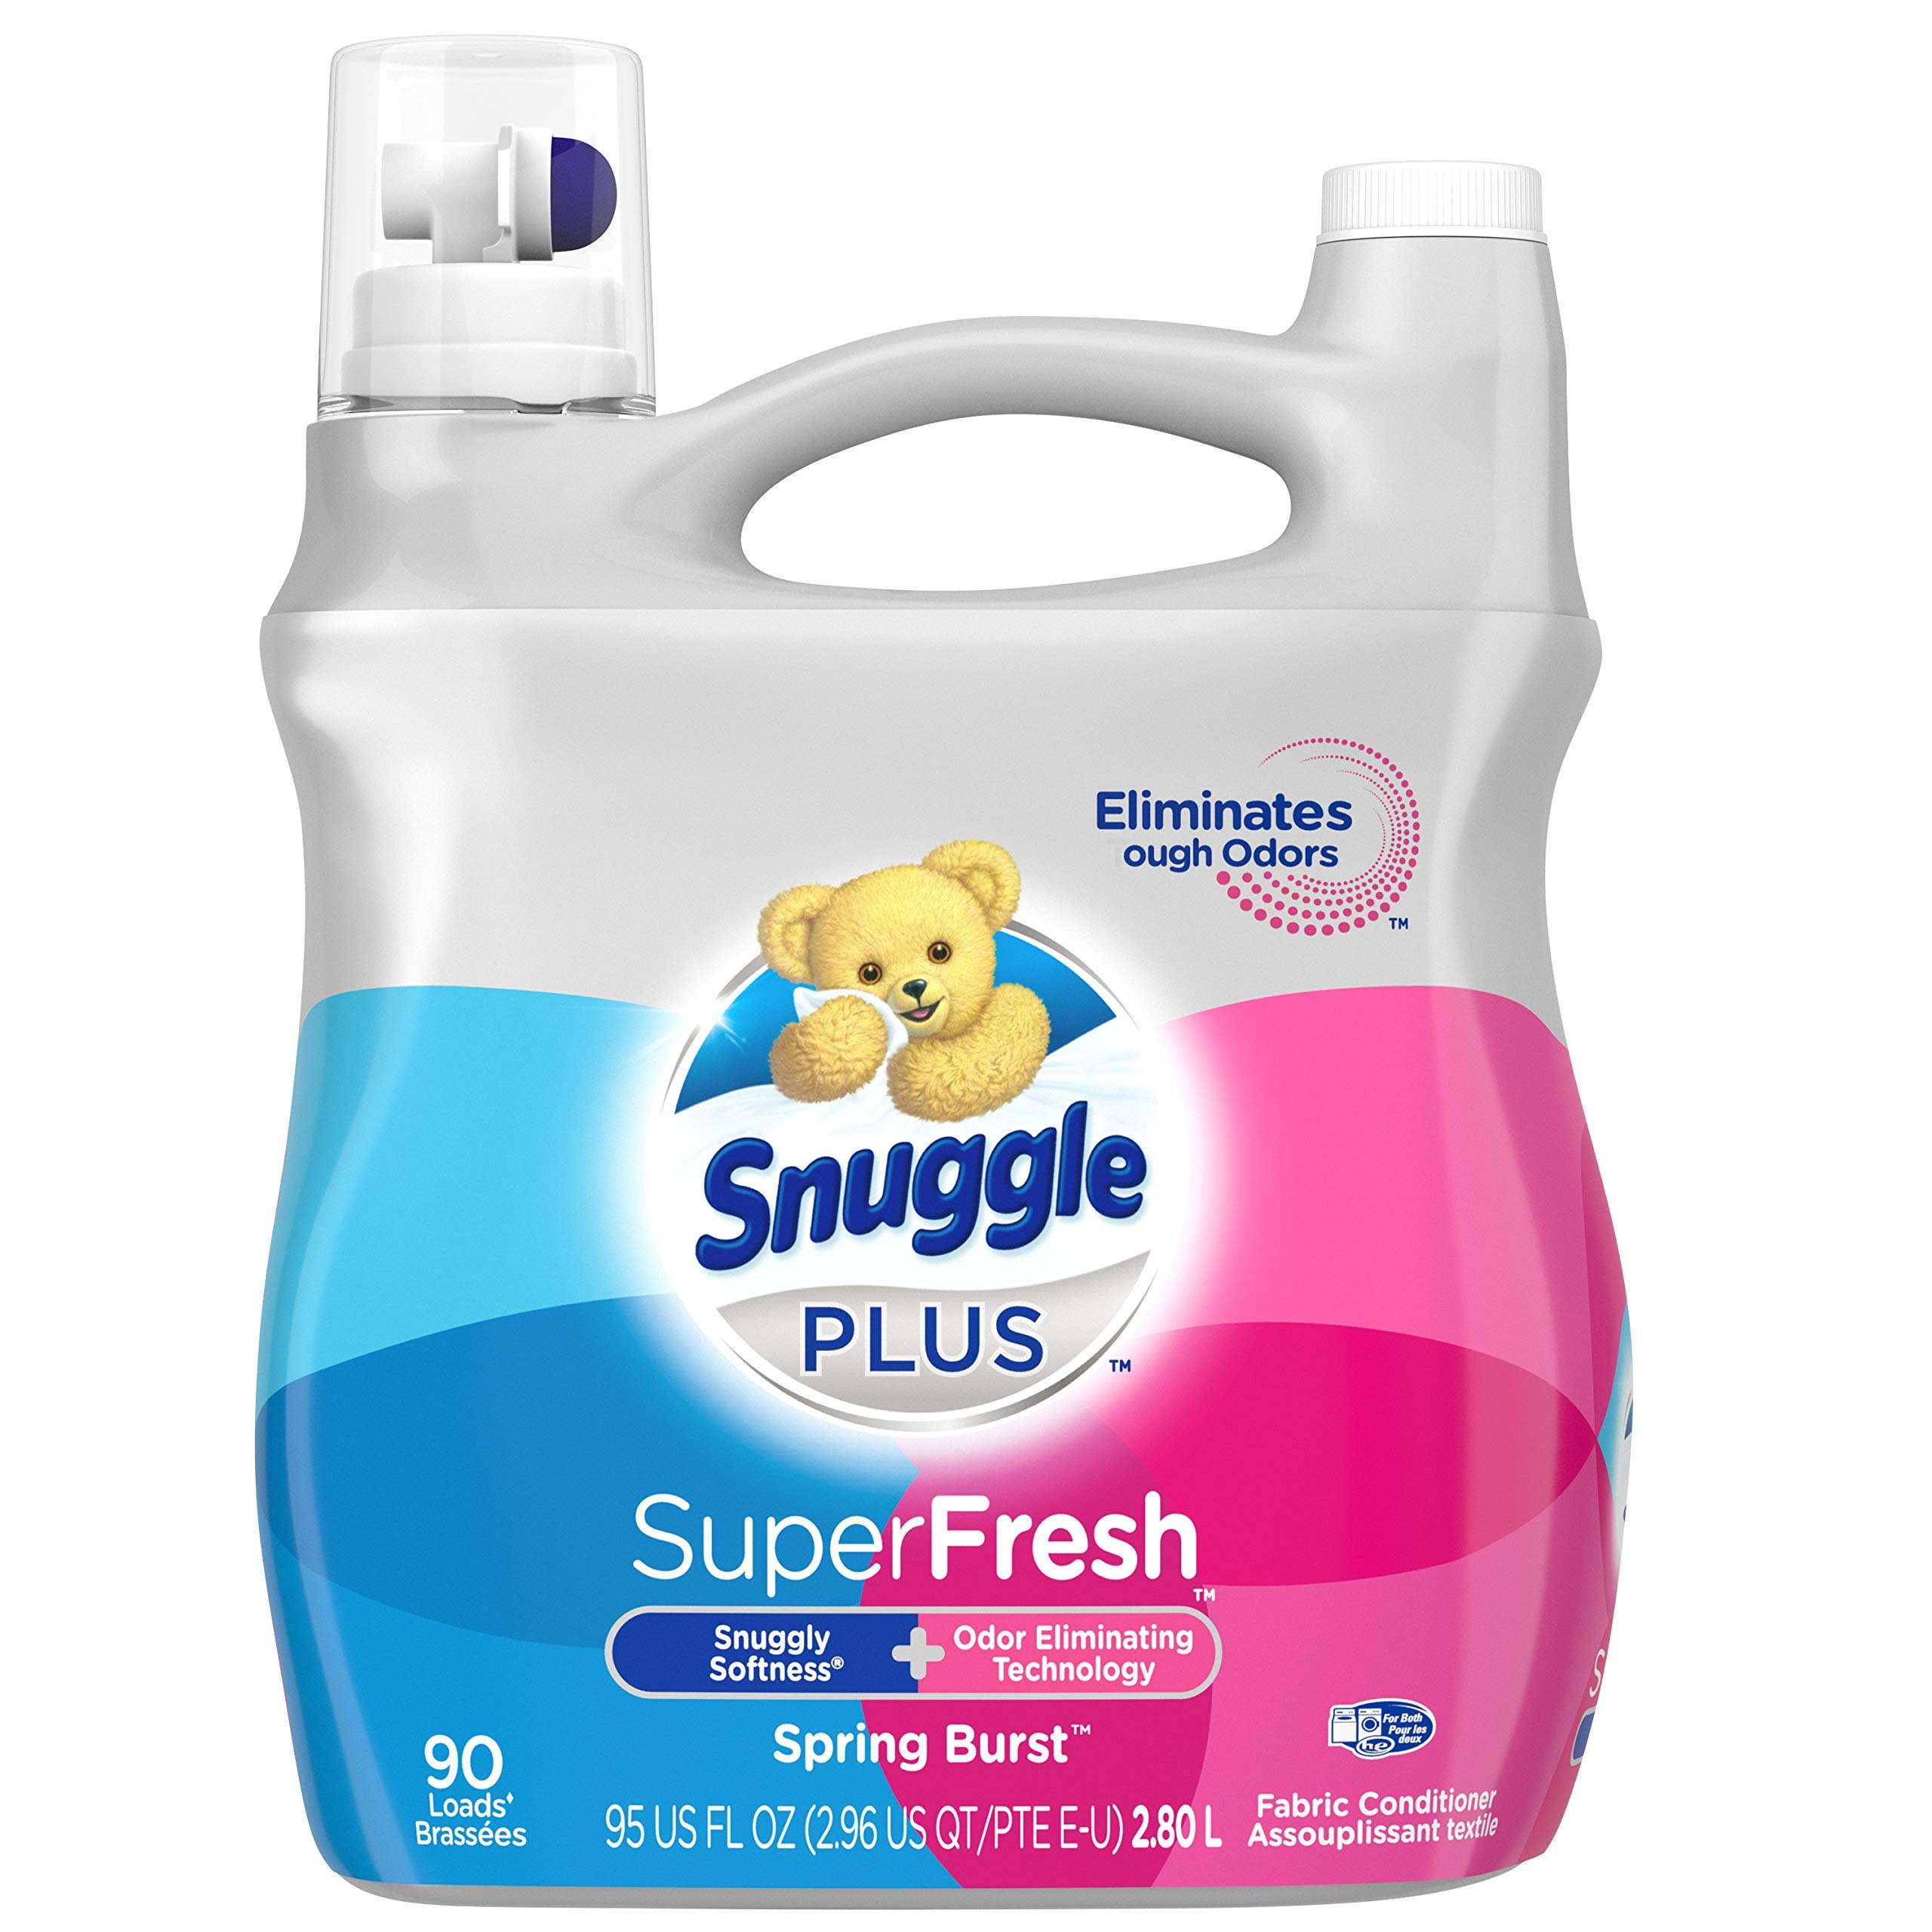
Item Name: Snuggle Plus Super Fresh Liquid Spring Burst Fabric Softener, 95 Fluid Ounce
Bullet Point 1: Now in a new Spring Burst Scent! Snuggle Plus SuperFresh liquid fabric conditioner features the Snuggly softness you love, plus odor eliminating technology. It doesn't just mask tough odor, it helps eliminate it and releases Snuggly freshness.
Bullet Point 2: Snuggle Plus Superfresh is specially formulated to attack tough odor like body, pet and outdoor odors.
Bullet Point 3: Snuggle Plus SuperFresh is the first-ever fabric conditioner & dryer sheet regimen designed to help eliminate tough odor and keep your favorites fresh.
Bullet Point 4: Safe for standard and HE washing machines.
Bullet Point 5: Includes one 95 ounce bottle of liquid fabric softener, enough for 90 loads.
Value: 95.0
Unit: Fl Oz

Price: 9.23